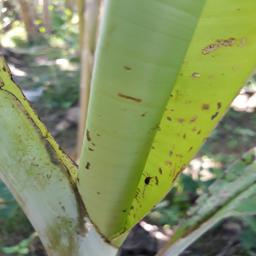
Label: BANANA APHIDS